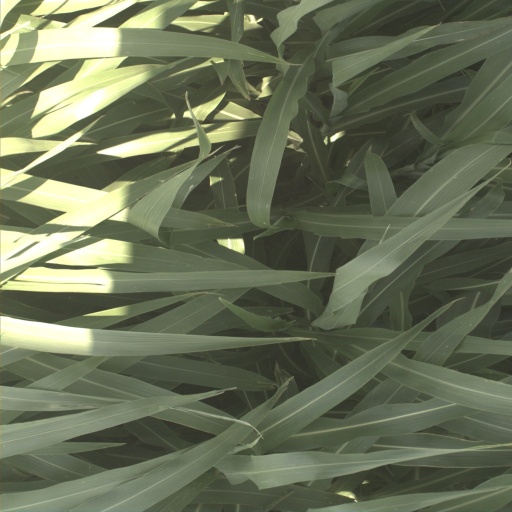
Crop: sorghum